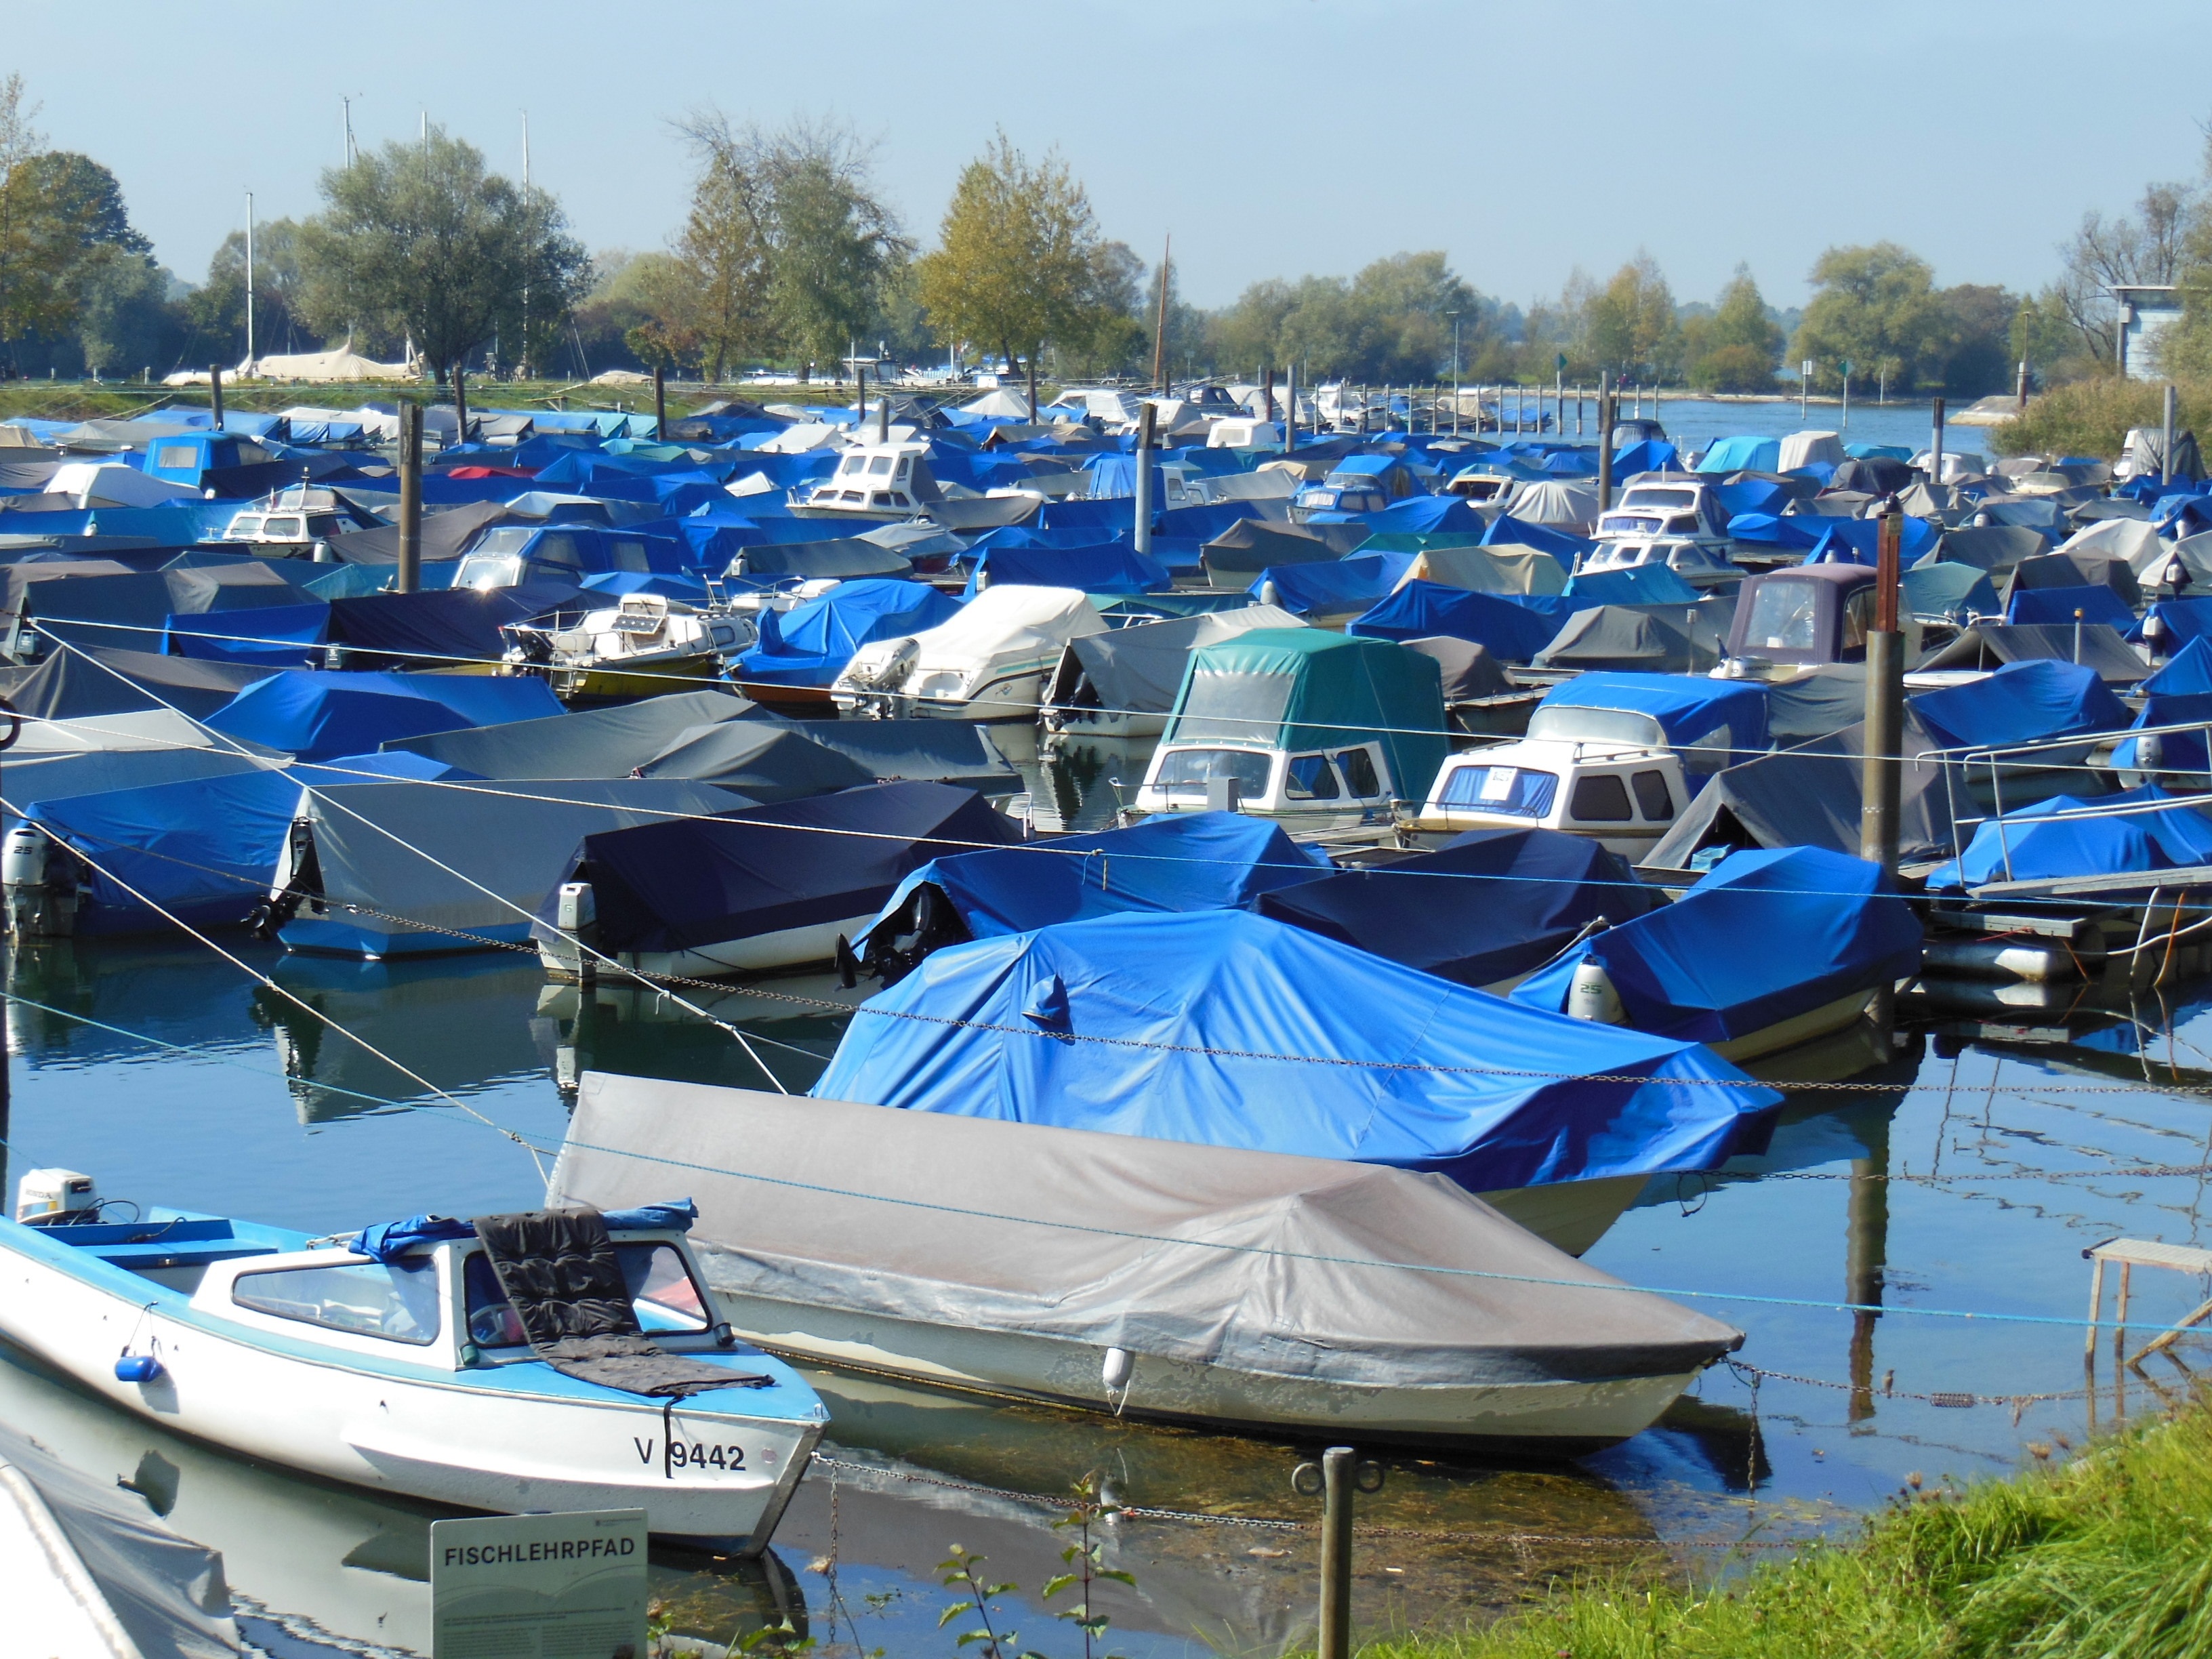
sea, dock, boat, vehicle, covered, harbor, marina, port, boating, boats, watercraft, ecosystem, lake constance